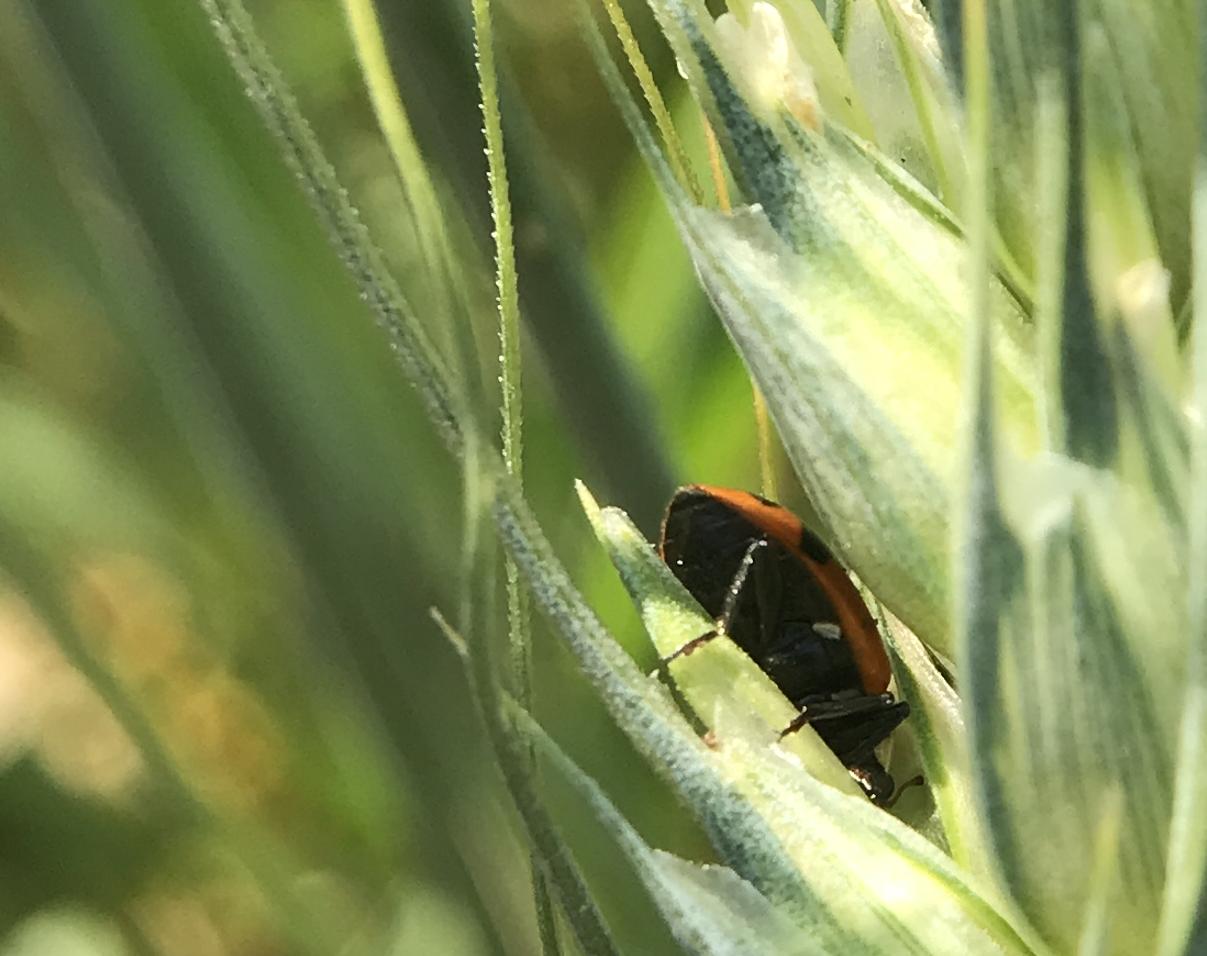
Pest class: predators